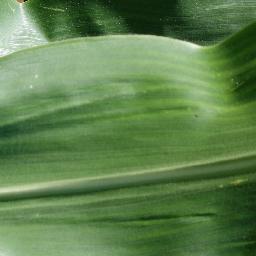
Label: Corn___healthy